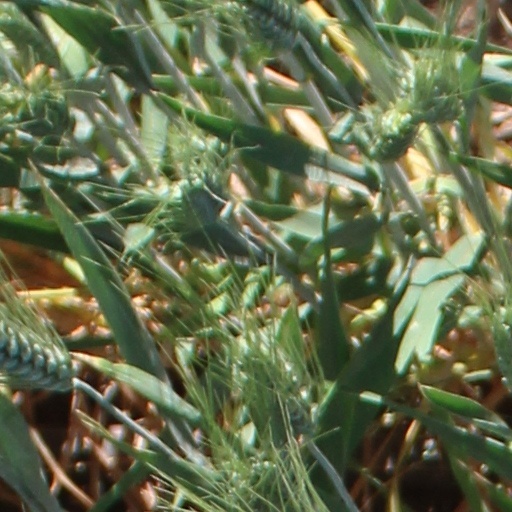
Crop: wheat